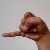
The image shows a hand gesture representing the letter 'J' in Indian Sign Language.